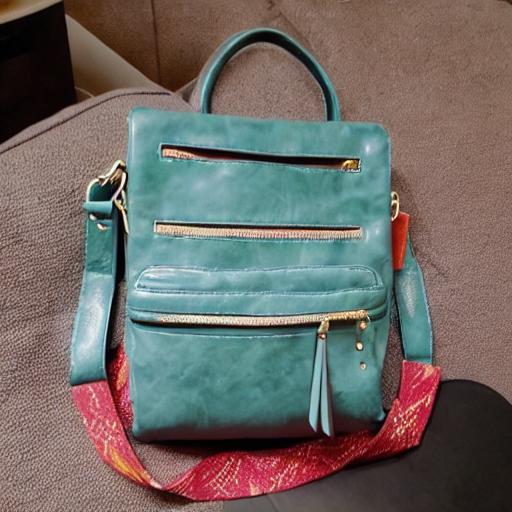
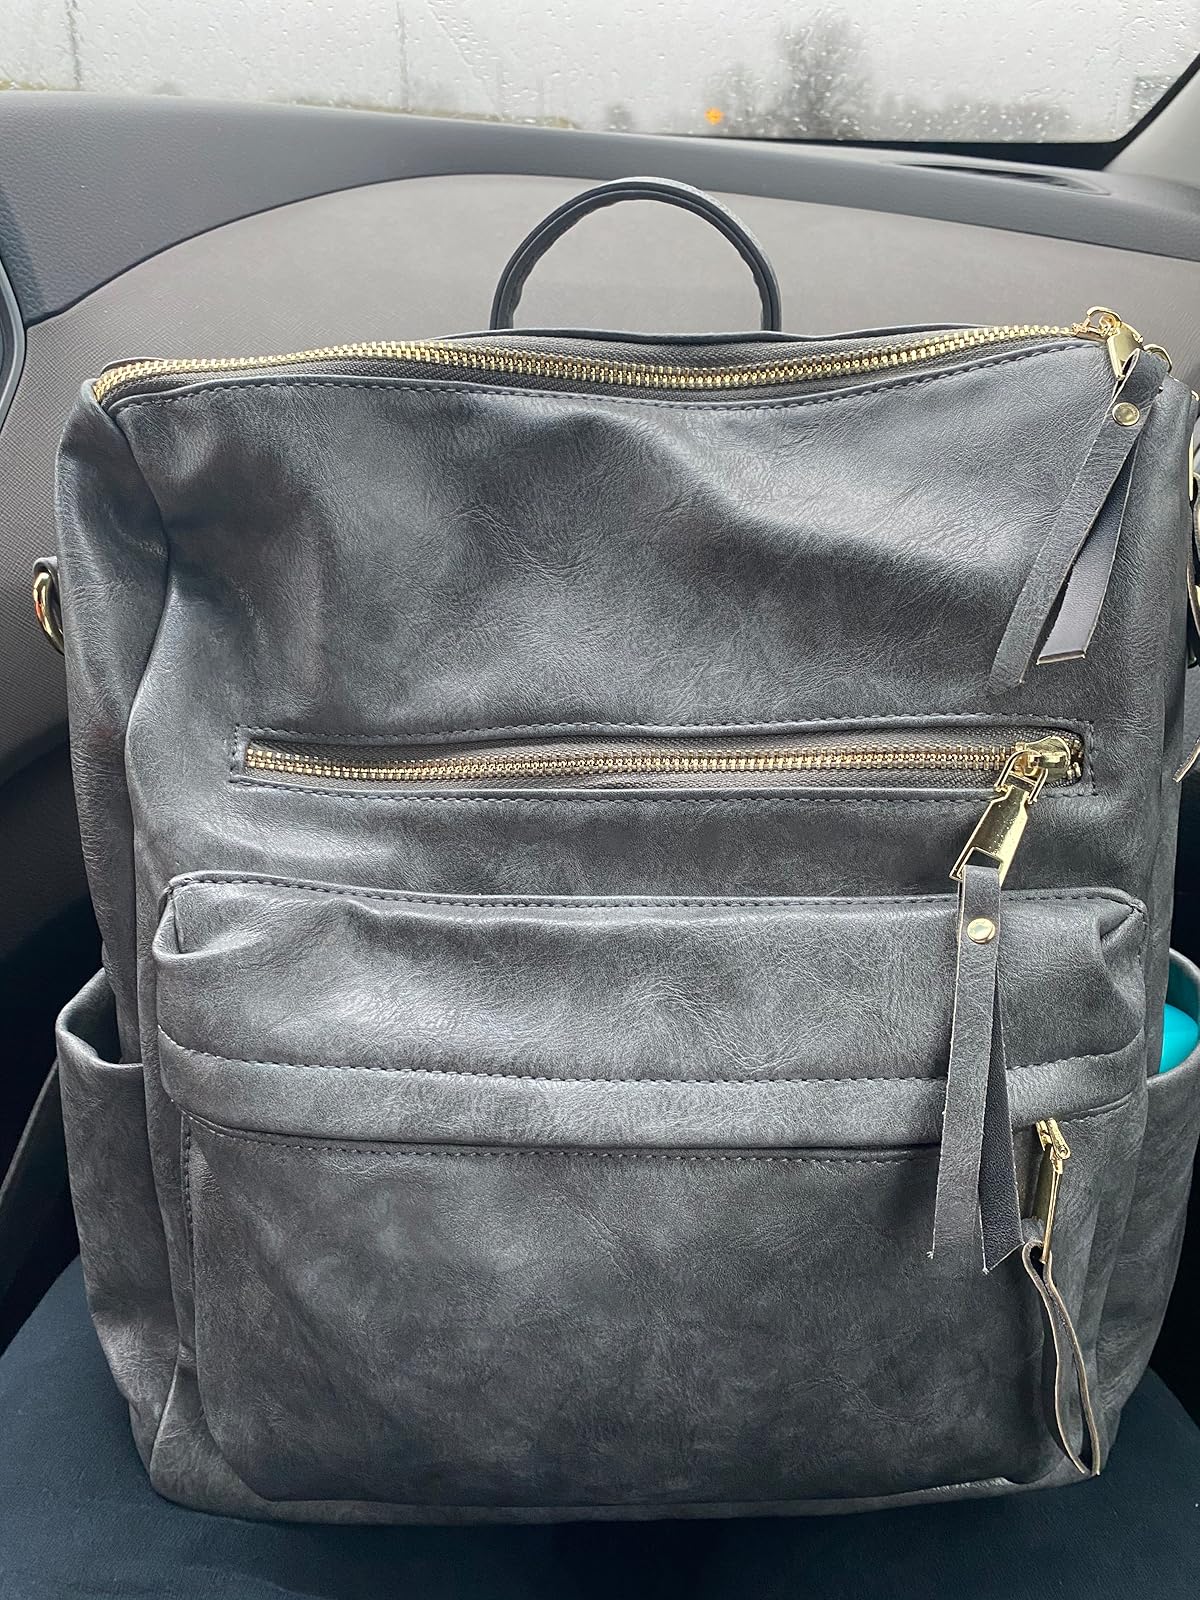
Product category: accessories_handbag
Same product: no